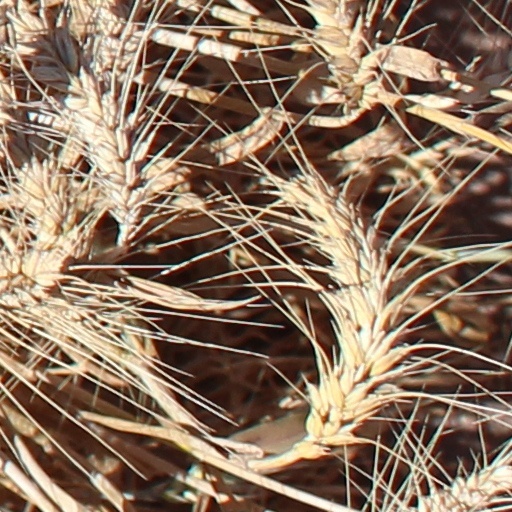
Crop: wheat